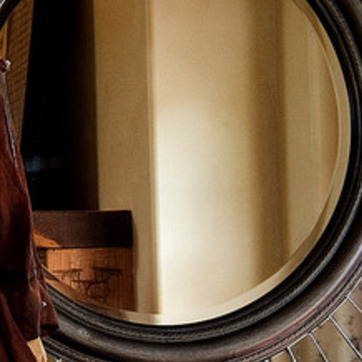
Material: mirror